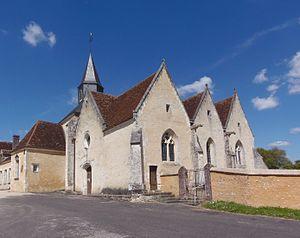
Saint-Germain-des-Grois (Normandie, France). L'église Saint-Germain.
Saint-Germain-des-Grois est une commune française, située dans le département de l'Orne en région Normandie, peuplée de 238 habitants.